Mark Fish

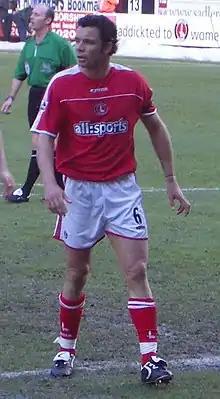
Fish playing for Charlton Athletic in 2004

Mark Anthony Fish (born 14 March 1974) is a South African former professional footballer who played as a defender.